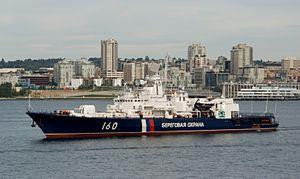
La Classe Menzhinskiy est une classe de patrouilleur de marine côtière de Russie.
Les Garde-côtes de Russie sont affectés à la surveillance des côtes, des grands fleuves, des mers intérieures ainsi que de la zone économique exclusive de Russie et dépendent du Service fédéral de sécurité de la fédération de Russie. Leur nom officiel est Service frontalier de protection des côtes du FSB de Russie.